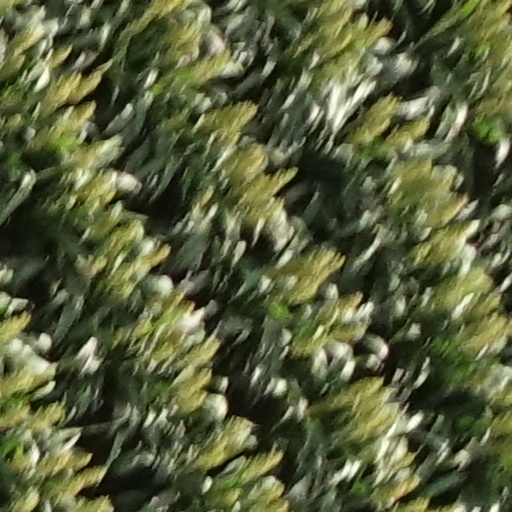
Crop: sorghum